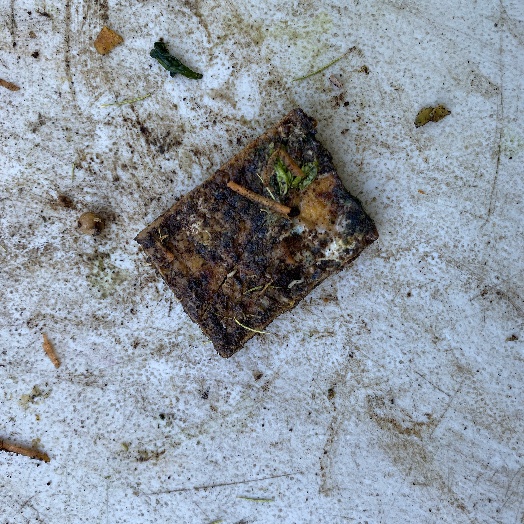
Label: Food Organics